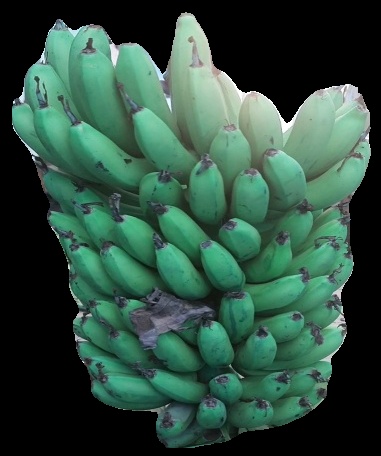
Variety: pachbale
Grade: grade2